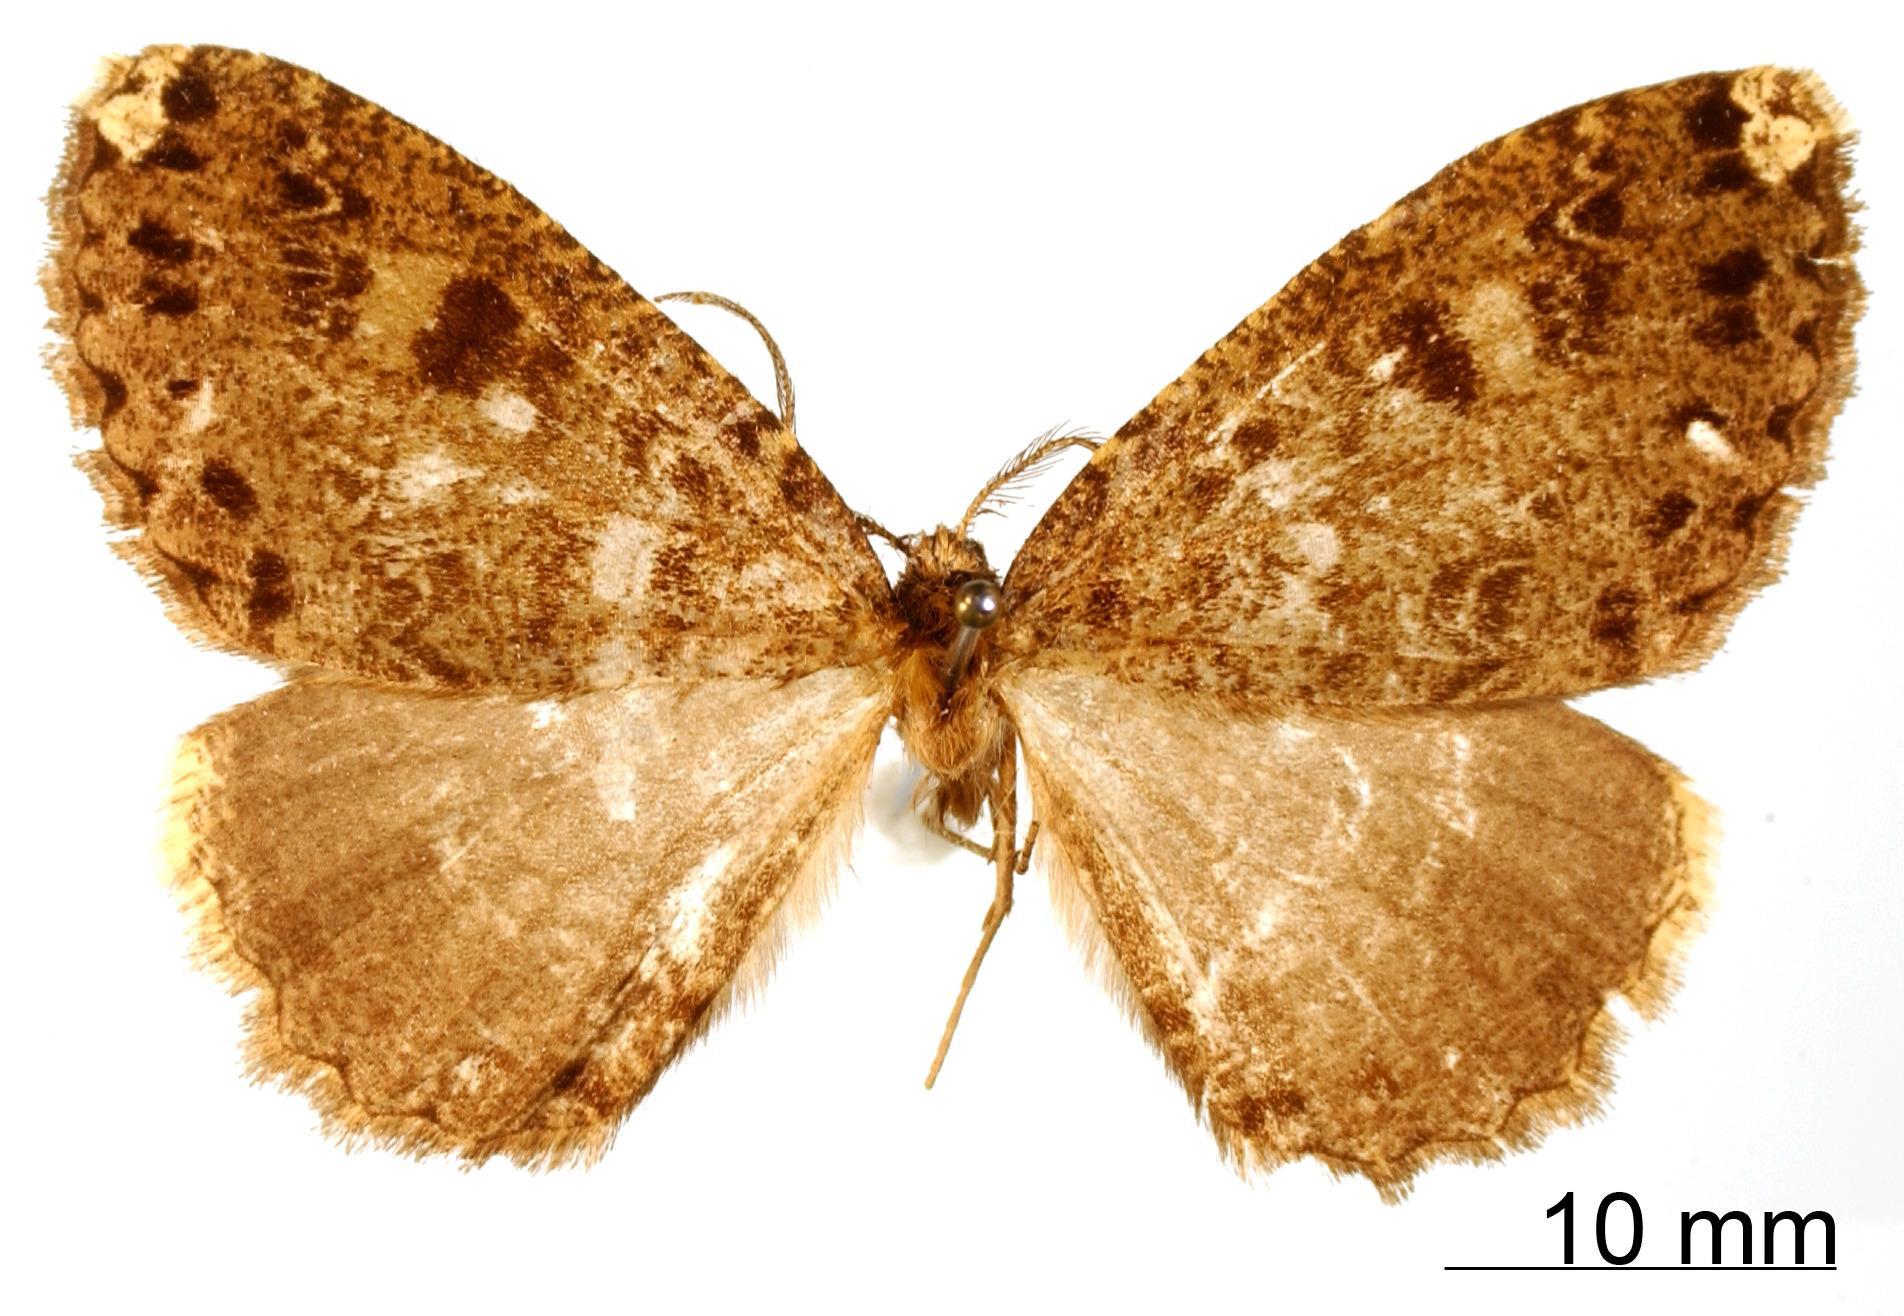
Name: Pherotesia suffumosa
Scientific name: Pherotesia suffumosa Dognin, 1911
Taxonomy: Animalia, Arthropoda, Insecta, Lepidoptera, Geometridae, Ennominae
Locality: Monte Socorro, Colombia, Colombia